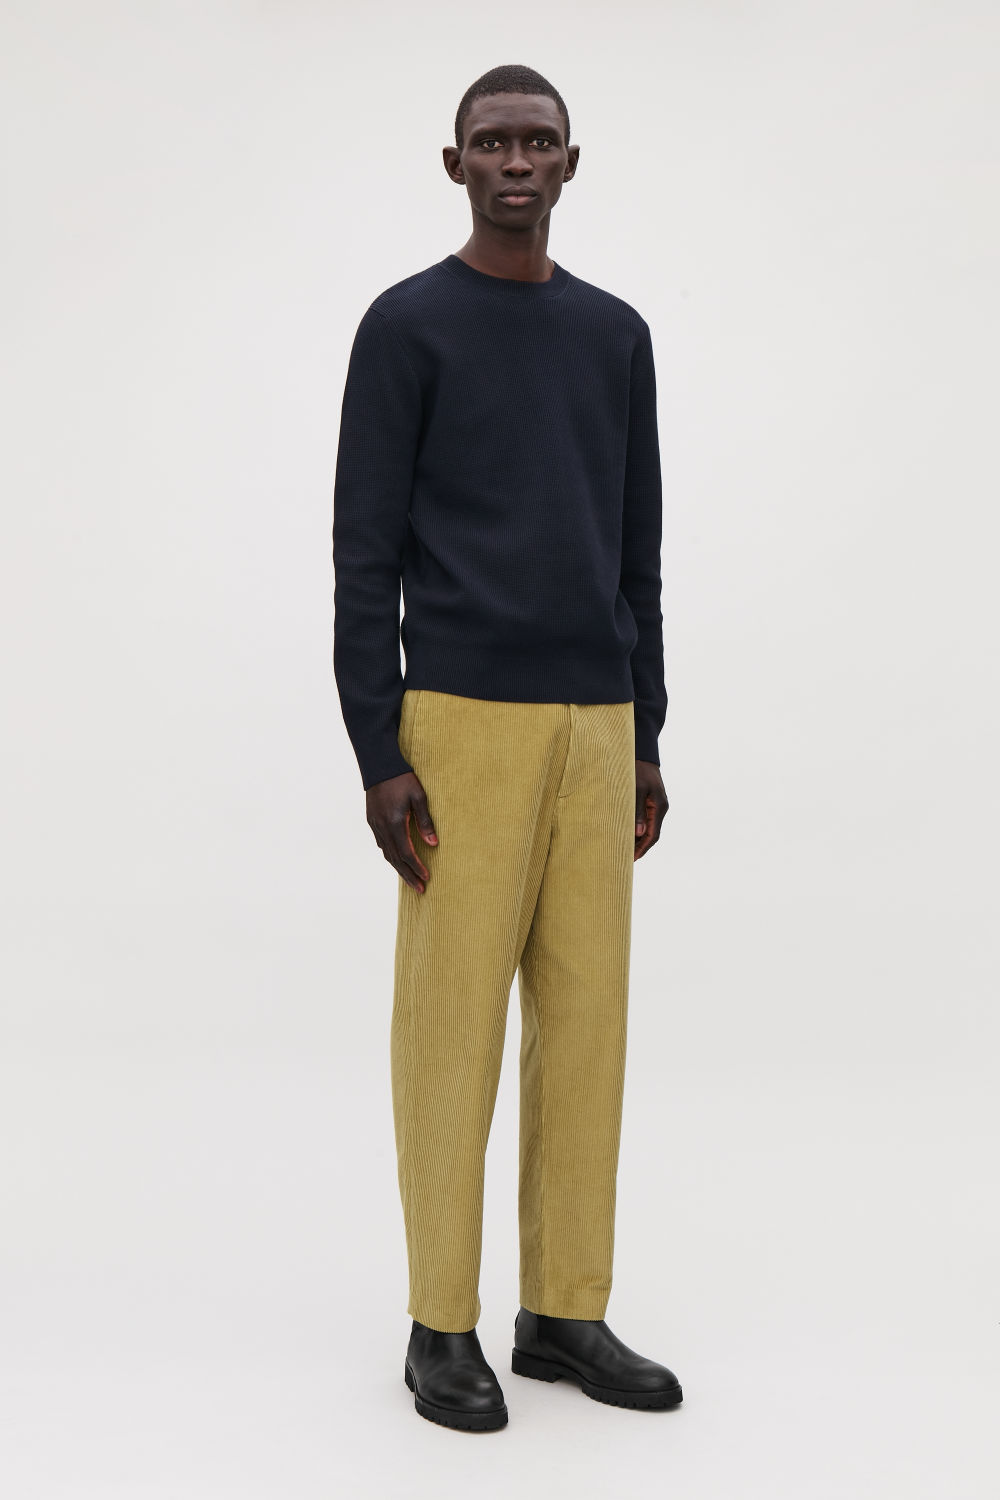
Gender: men